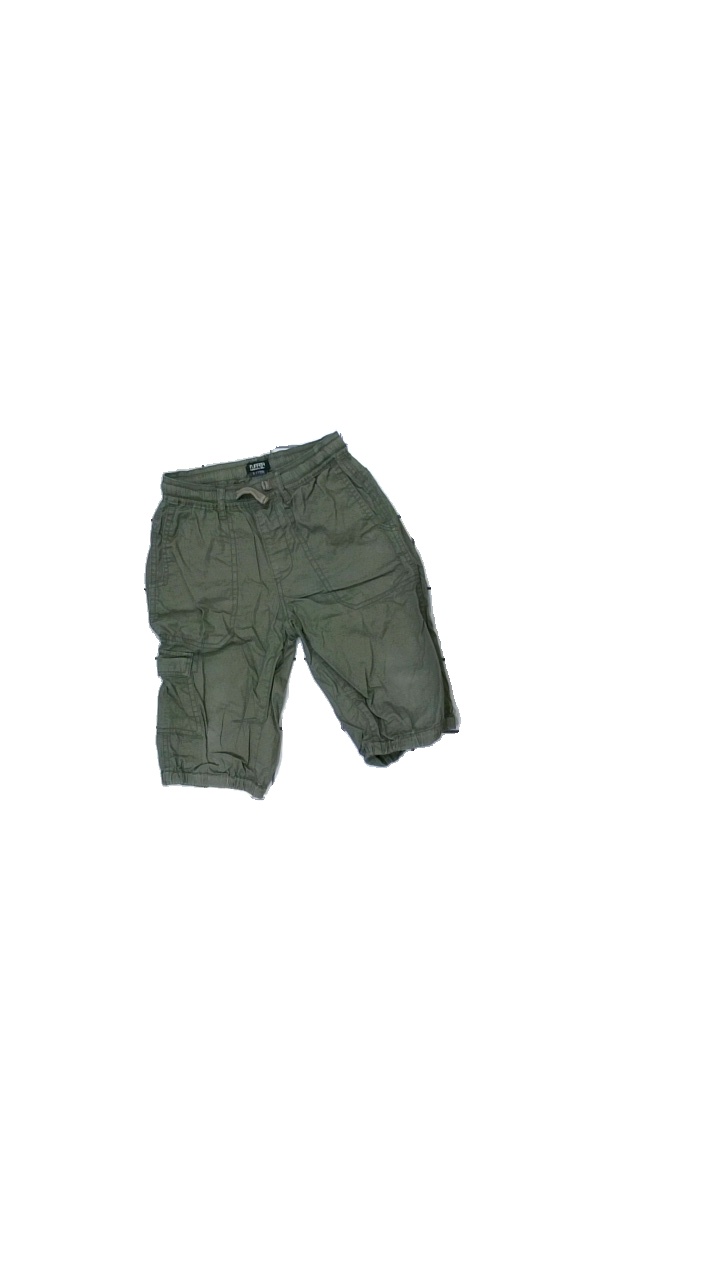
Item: Shorts (Children)
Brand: Tuffer
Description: röna shorts
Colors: Green
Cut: Regular
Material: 100% bomull
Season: All
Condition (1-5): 3
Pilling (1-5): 3
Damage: urtvättat
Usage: Export
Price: <50